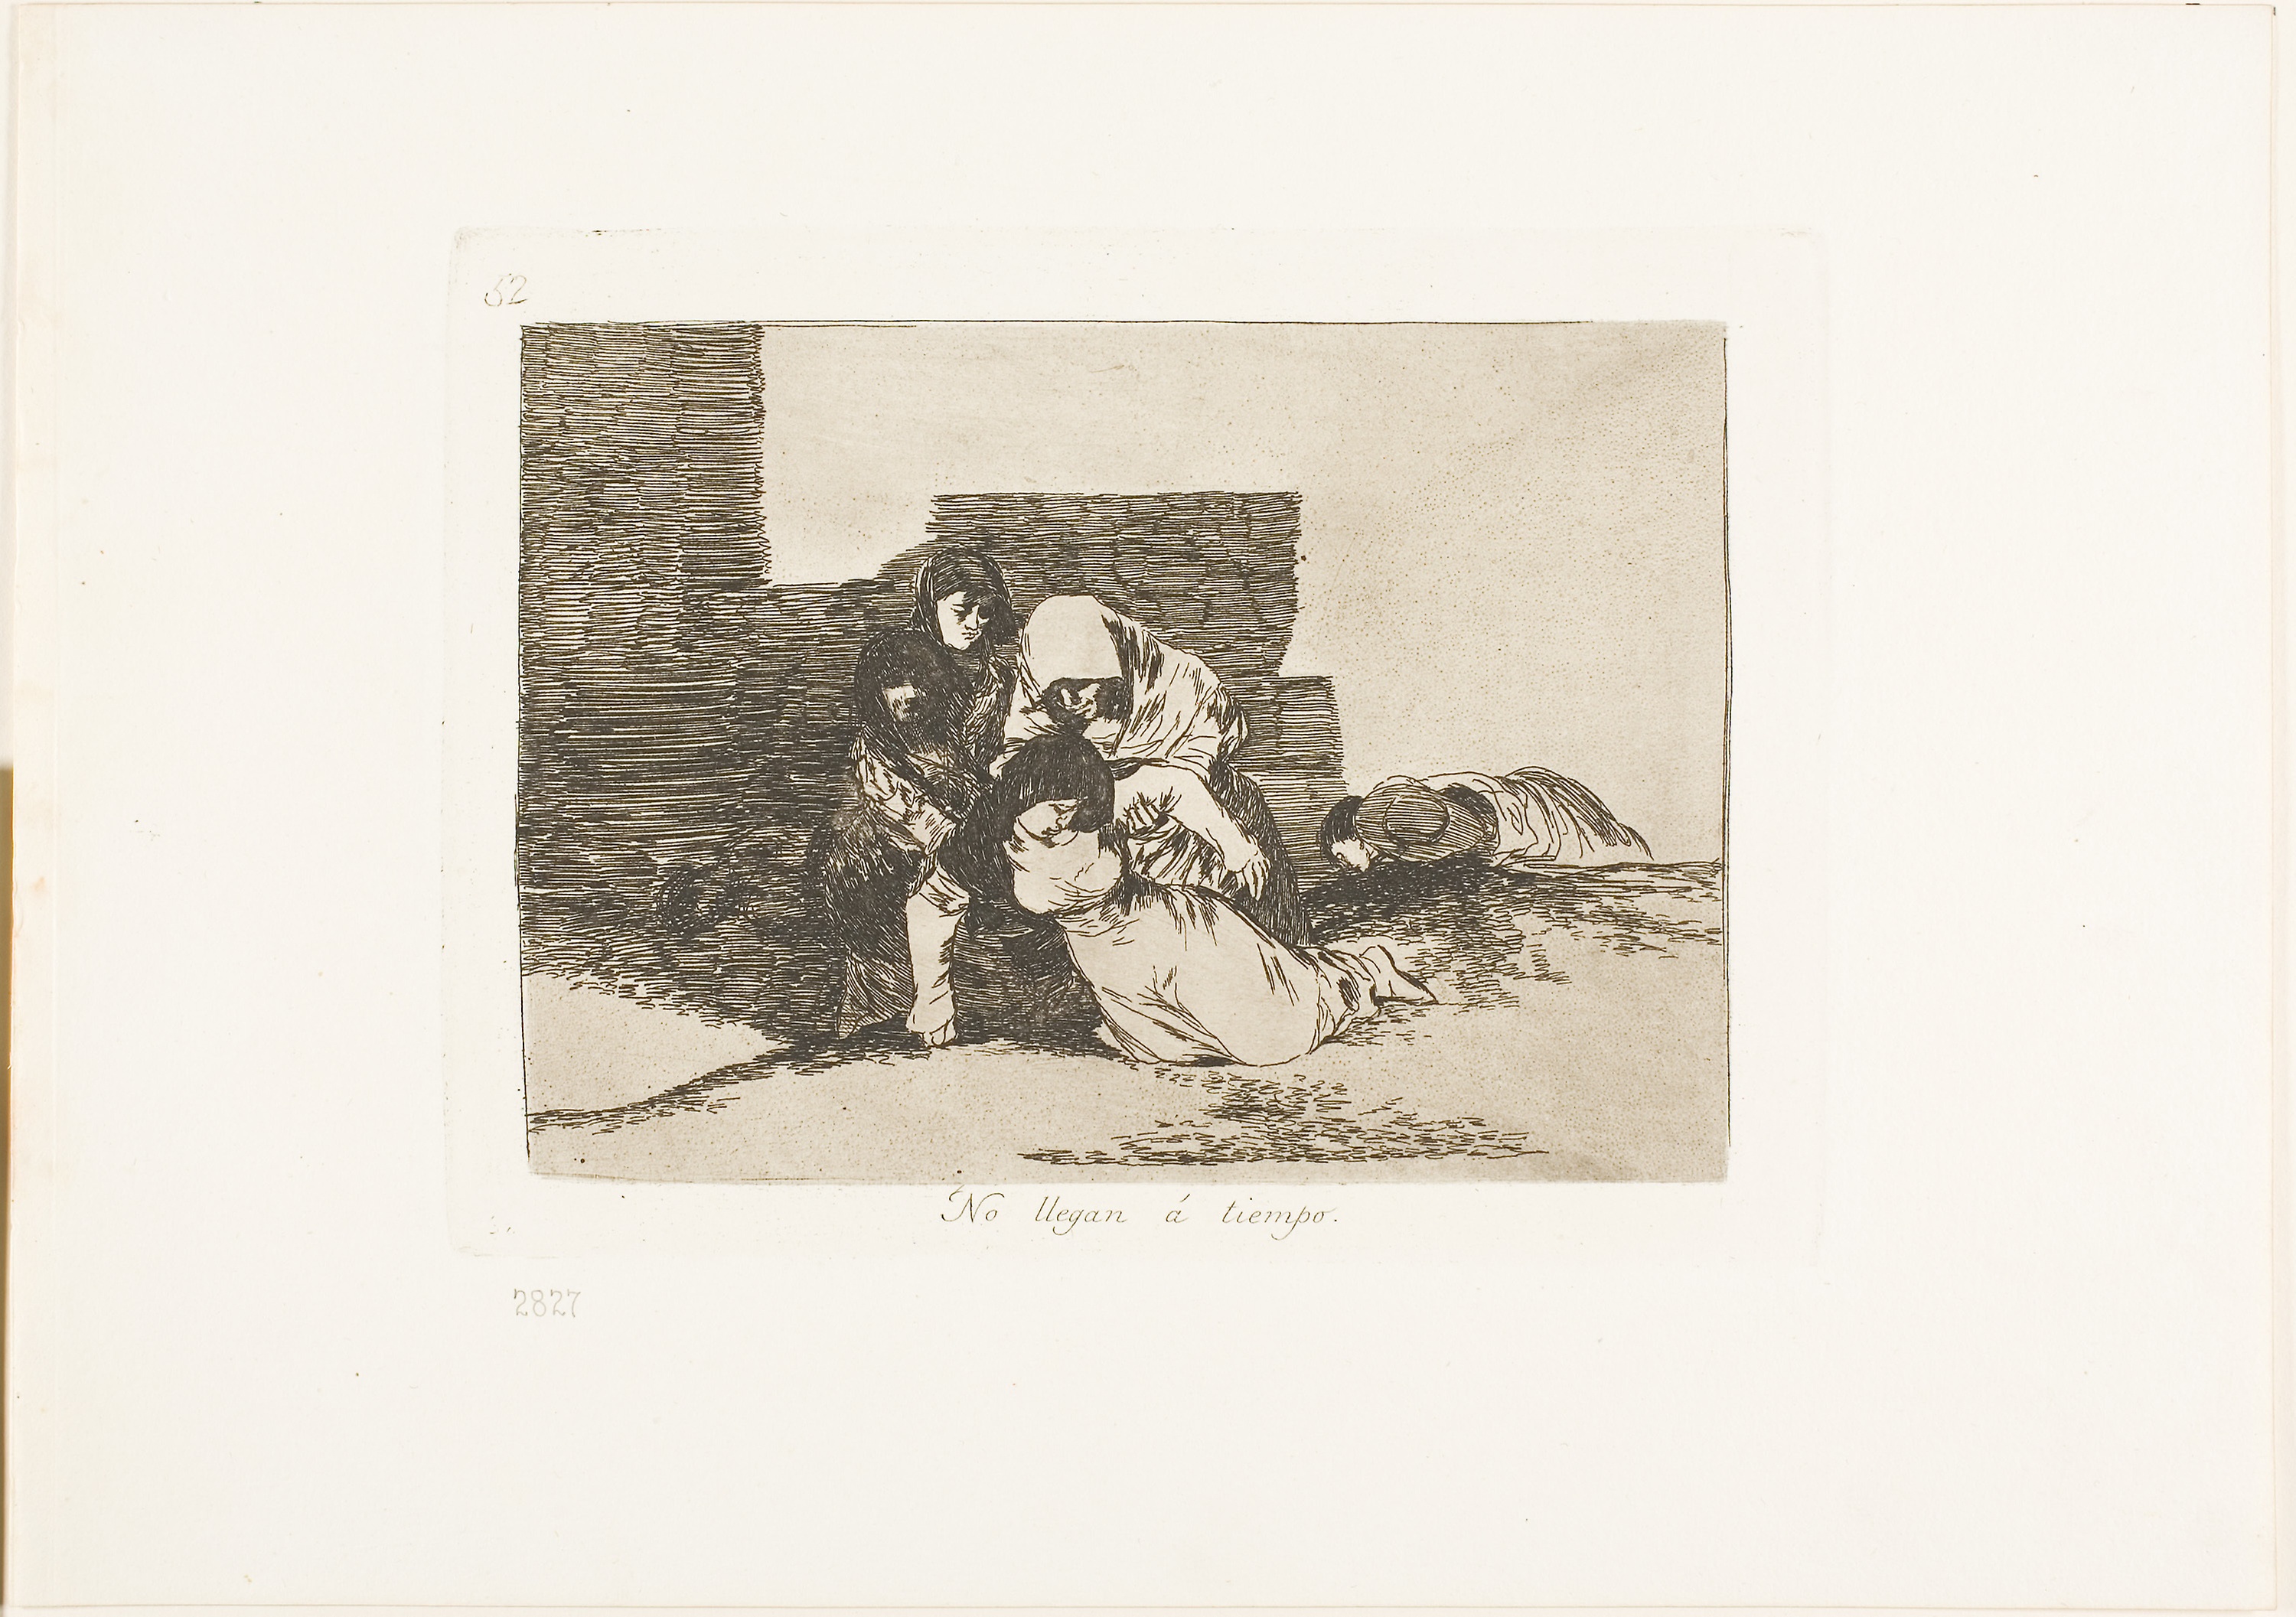
text, art, picture frame, artwork, modern art, drawing, font, illustration, paper